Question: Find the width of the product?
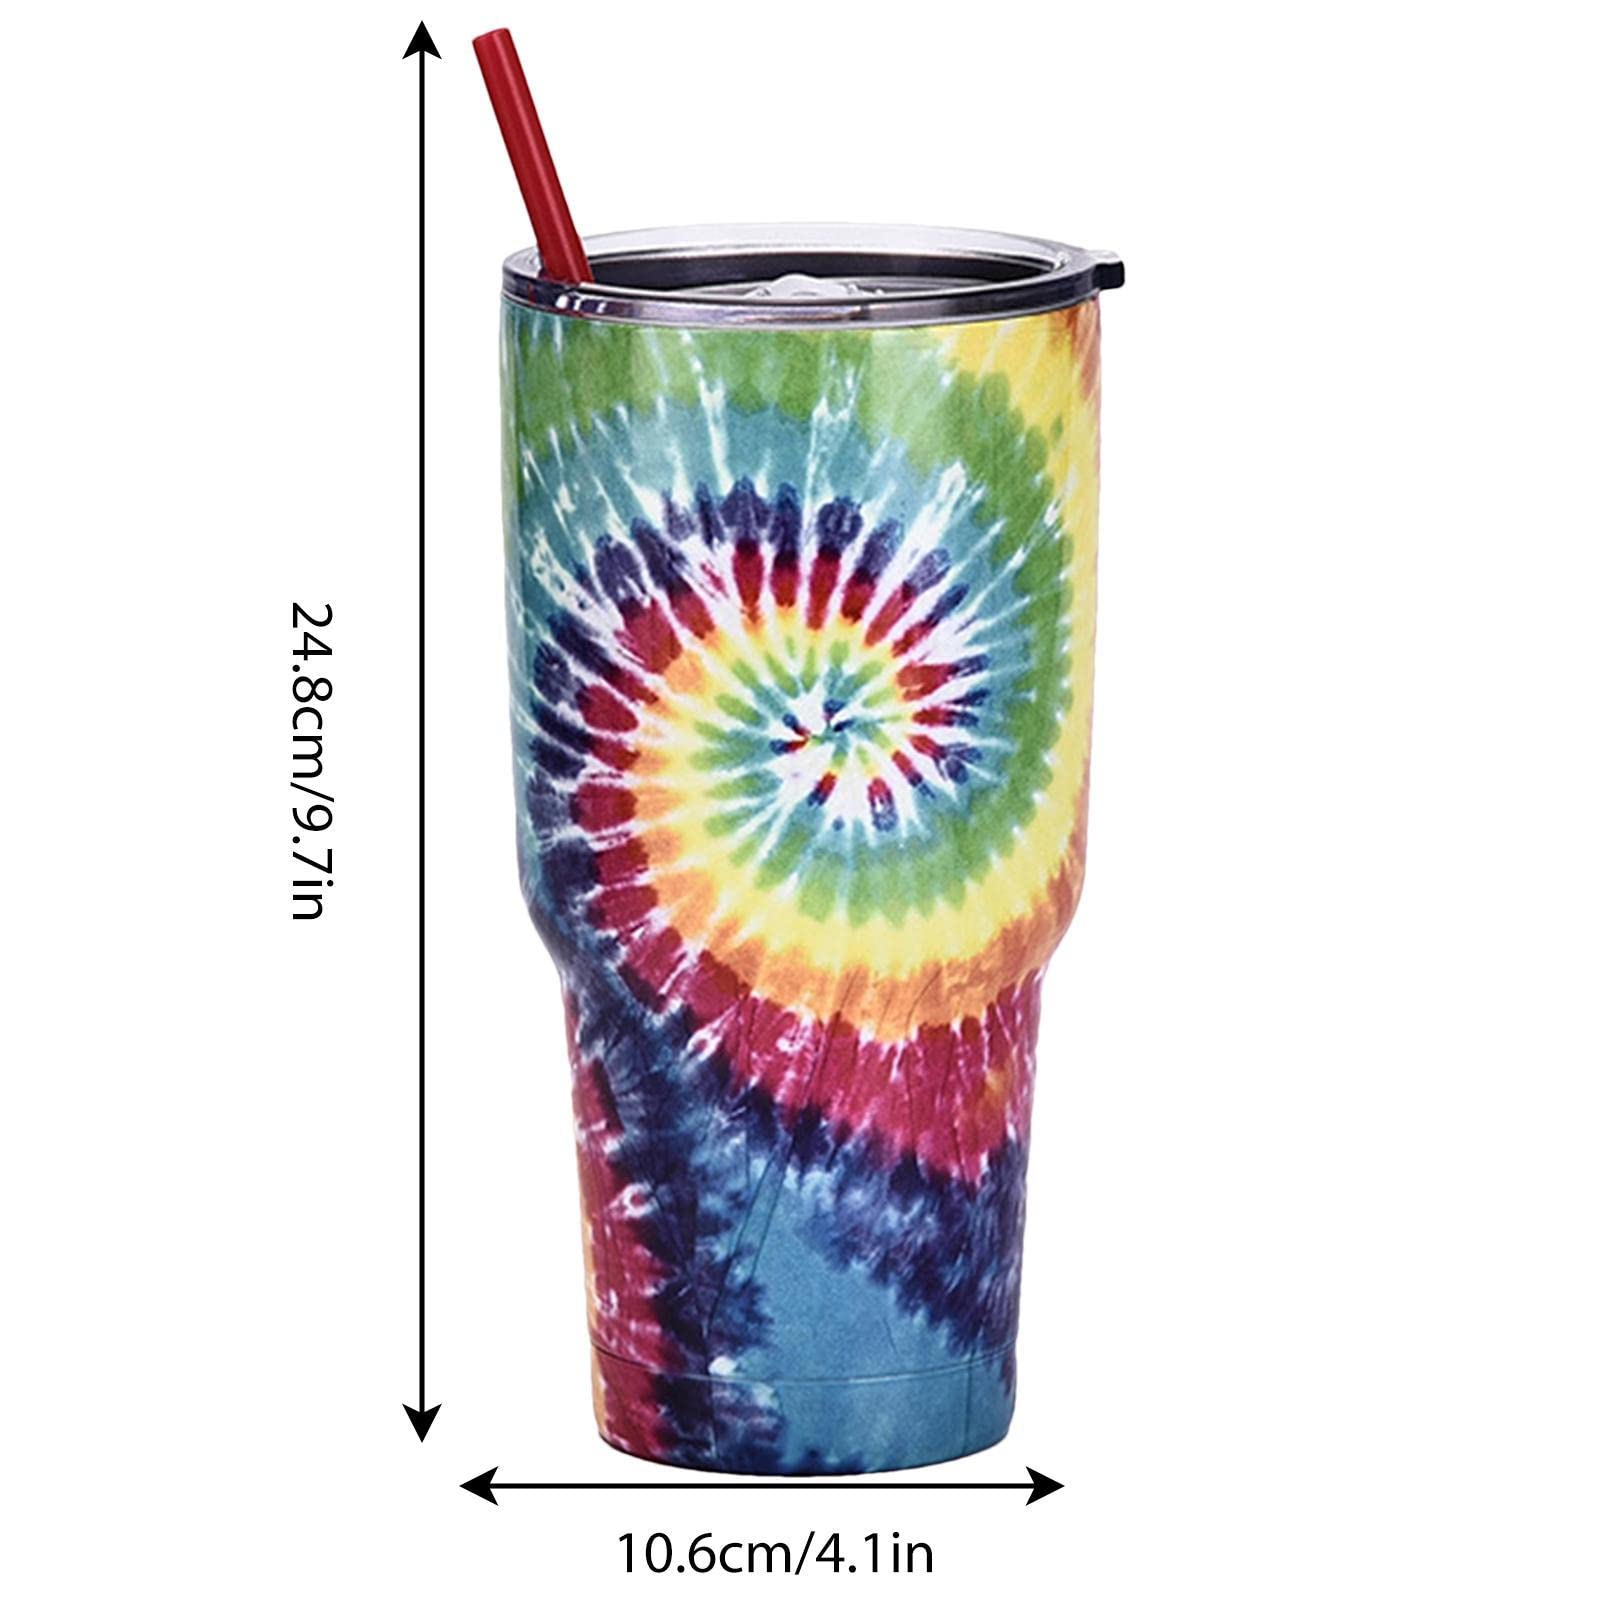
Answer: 10.6 centimetre